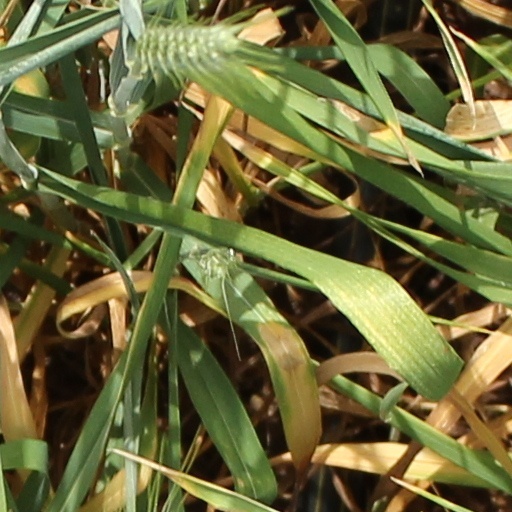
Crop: wheat